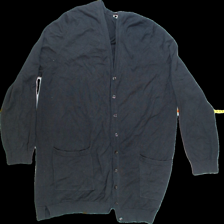
View: front
Type: Cardigan
Category: Ladies
Brand: Ellos
Colors: Black
Material: 60%viscose 40%cotton
Pattern: Plain
Cut: Long
Size: 42
Season: All
Trend: No trend
Stains: No
Price range: <50
Recommended usage: Export